Marko Orlandić

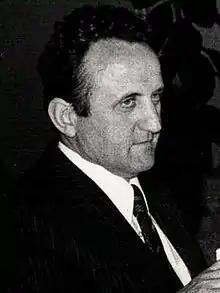
Marko Orlandić

Marko Orlandić (28 September 1930 – 20 December 2019) was a high-ranking Montenegrin politician in the Socialist Federal Republic of Yugoslavia (SFRY) during the 1970s and '80s. He was born in Seoca, Yugoslavia (now in Montenegro).